Marcia (Beccafumi)

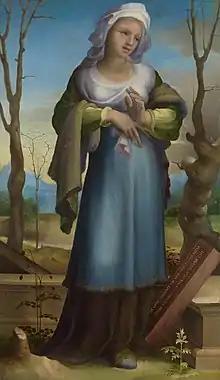
"Marcia" (c. 1519) by Domenico Beccafumi

Marcia is an oil-on-wood painting executed "c." 1519 by the Italian Renaissance painter Domenico Beccafumi. It depicts Marcia, wife of Cato the Younger. The painting's dimensions are 92.1 by 53.3 cm. "Marcia" and "Tanaquil", both in the National Gallery, in London, originally formed part of a series of paintings of noted women from Roman antiquity.